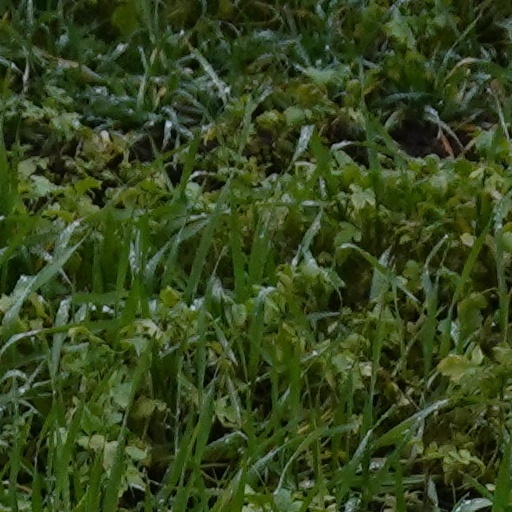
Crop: wheat